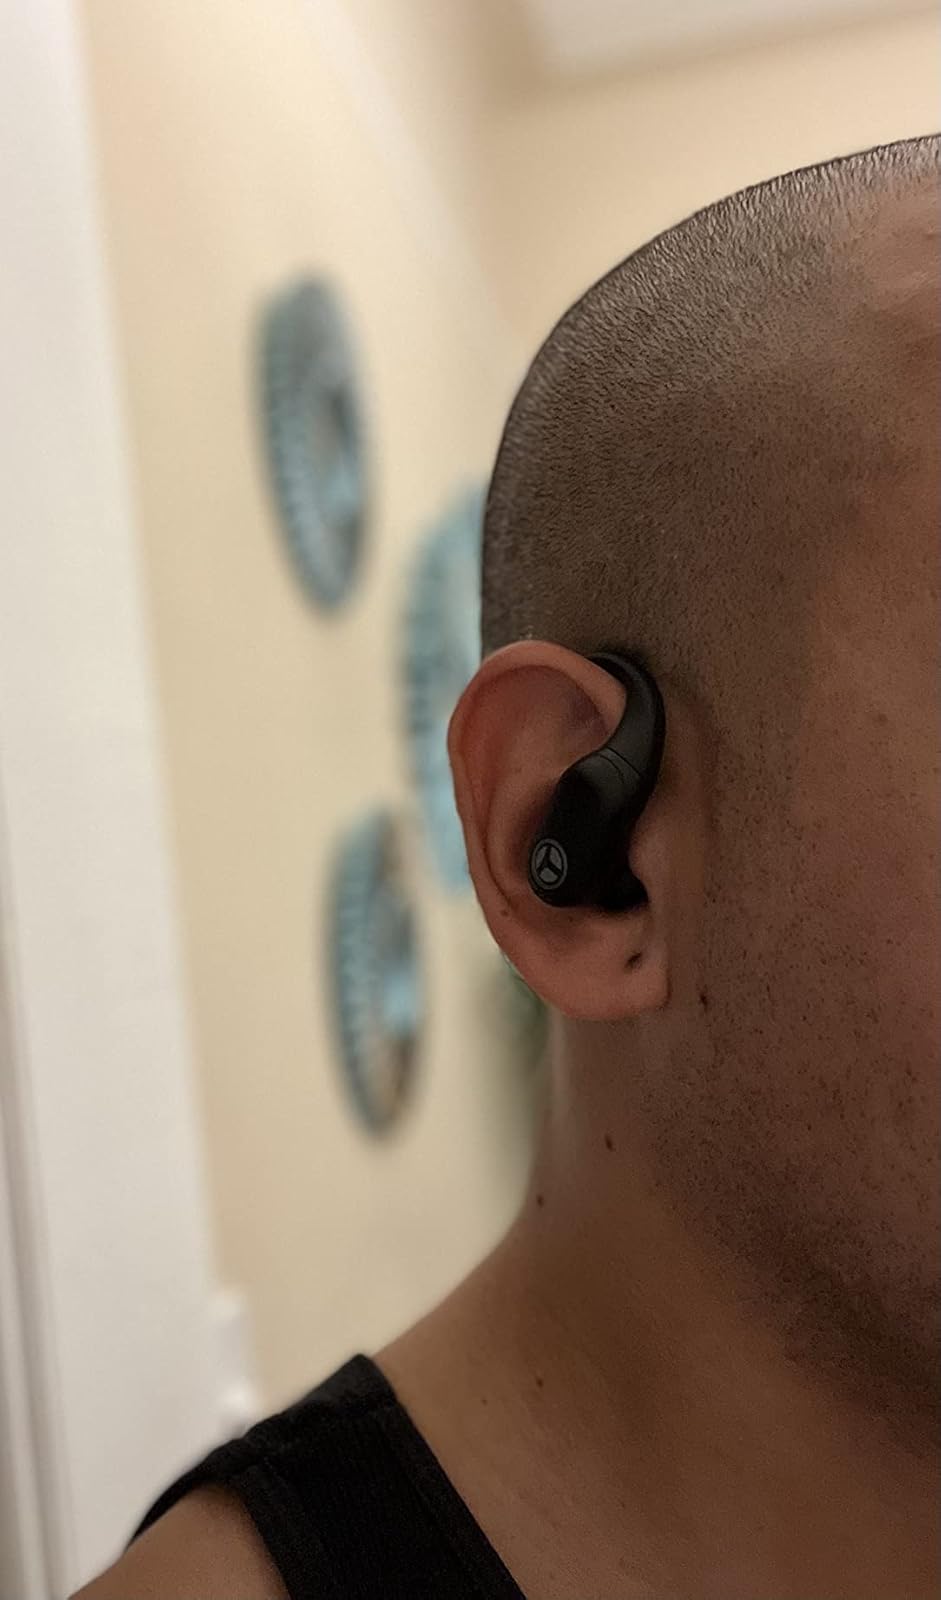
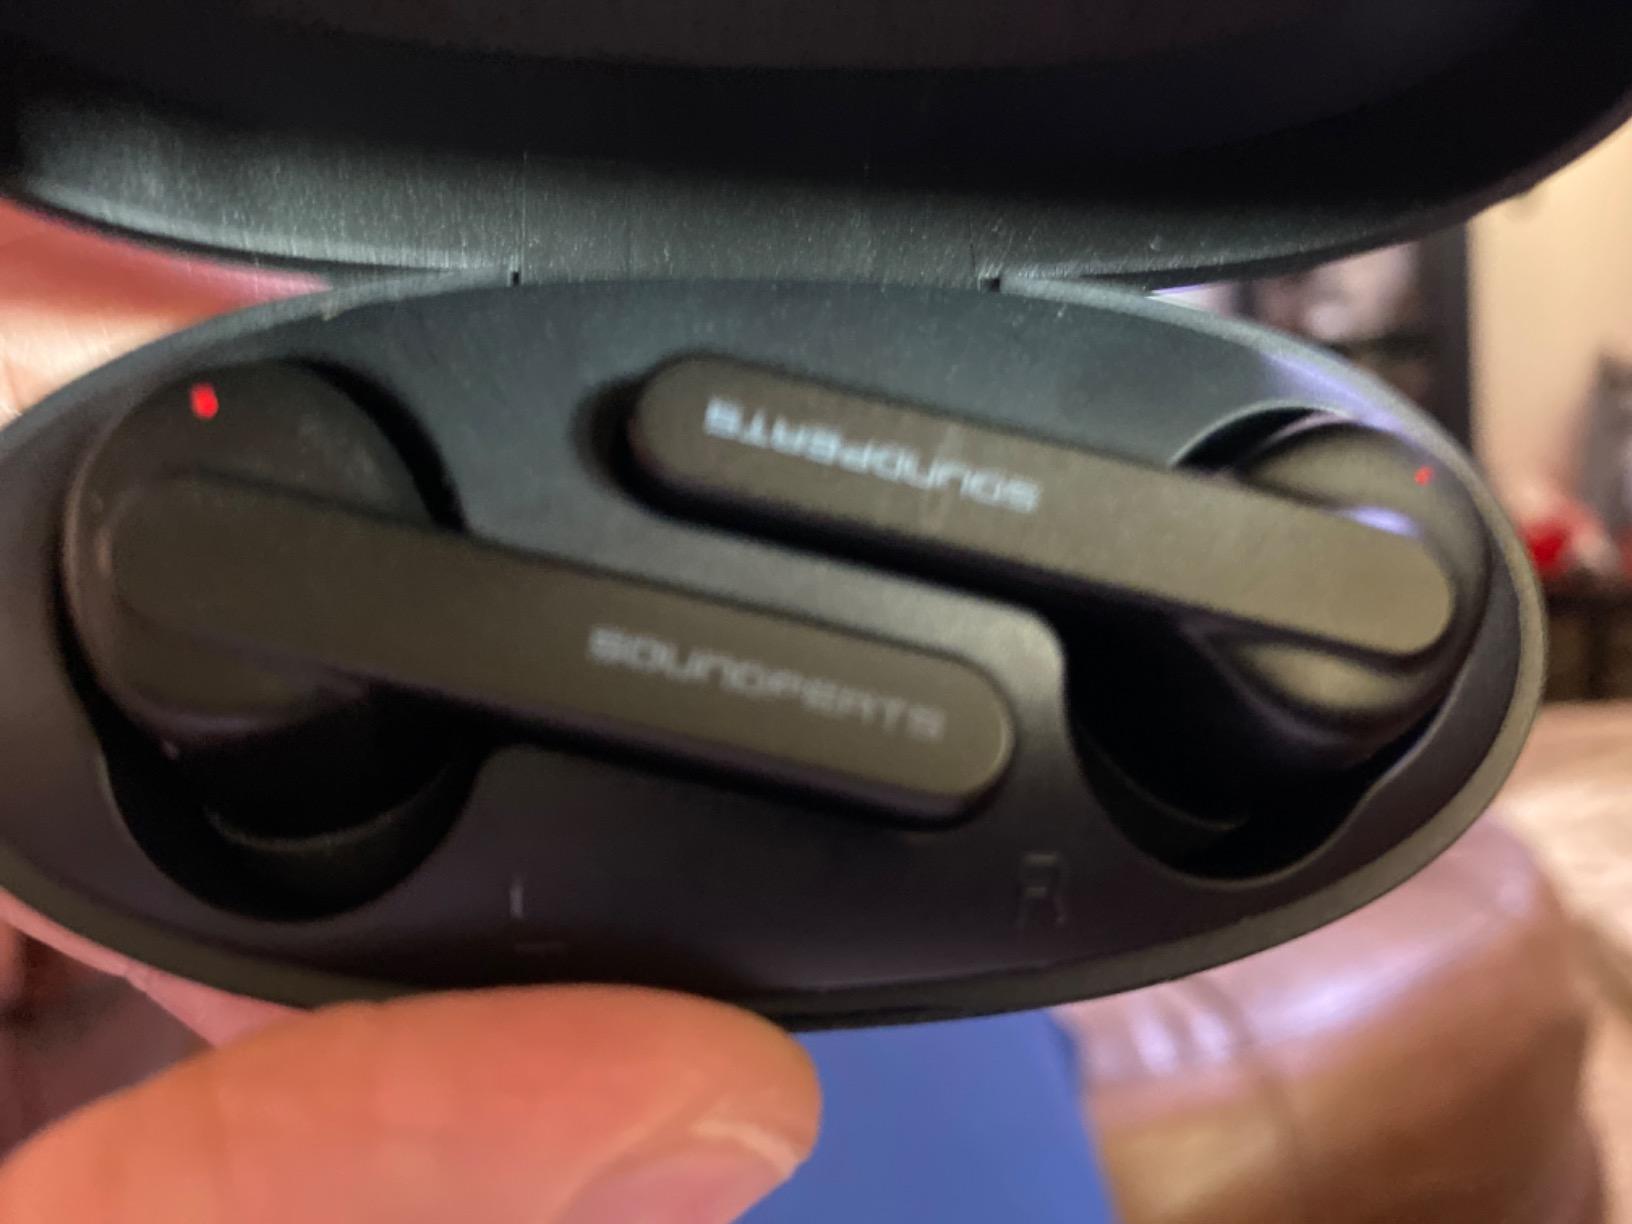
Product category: earbuds
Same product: no